Narrowboat

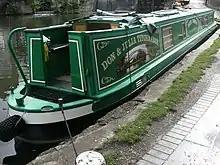
The Narrowboat "Dawn Chorus" with a semi-traditional stern on Regents Canal in London in 2011

The name for this style arises from the large open rear deck resembling that of the large rear cockpits common on glass-fibre (glass-reinforced plastic or GRP) river "cruisers" which in turn derives from elliptical sterns used on cruisers and larger warships in the 20th century. At the stern, a "cruiser" narrowboat looks very different from traditional boats: the hatch and rear doors are considerably further forward than on a "trad", creating a large open deck between counter and rear doors, protected by a taffrail (railing), perhaps with built-in seating, around back and sides. The large rear deck provides a good al fresco dining area or social space, allowing people to congregate on deck in good weather and the summer holiday season.